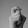
ASL letter: X